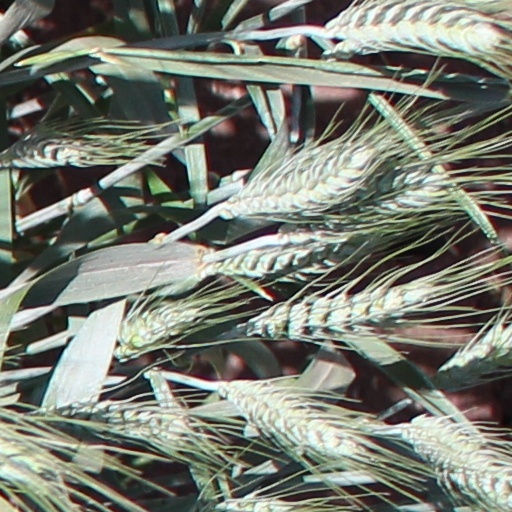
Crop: wheat